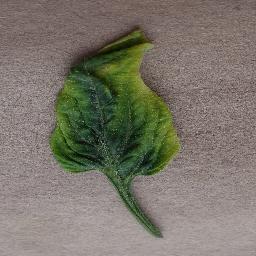
Label: Tomato___Tomato_Yellow_Leaf_Curl_Virus